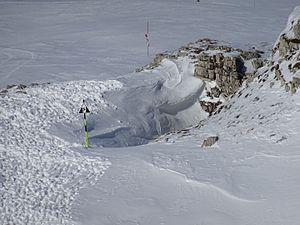
Chourum près de la Festoure, SuperDévoluy
Les chourums sont des cavités naturelles, nombreuses dans la vallée de la Ribière, sur le flanc est du massif du Grand Ferrand, dans le massif du Dévoluy.